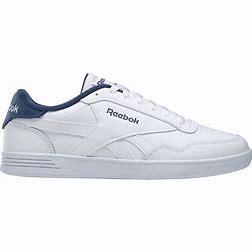
Brand: Reebok
Model: Royal Techque T